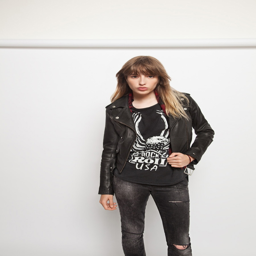
a model wears a biker jacket from collection